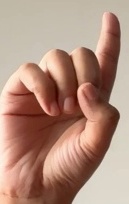
ASL sign: D